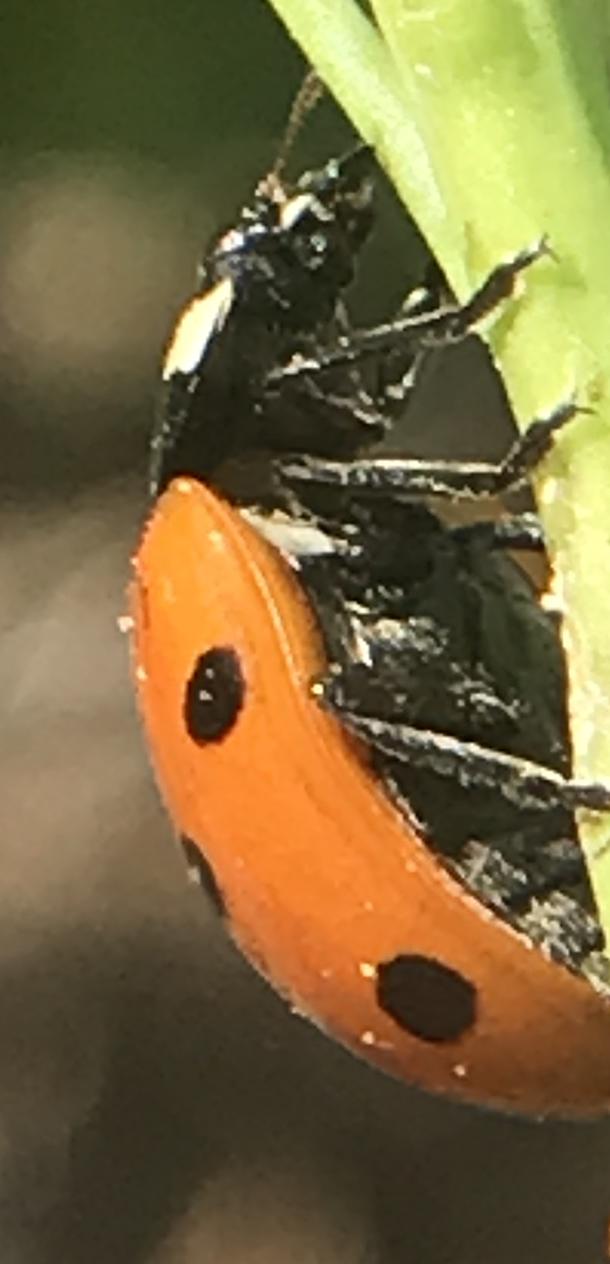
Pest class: predators